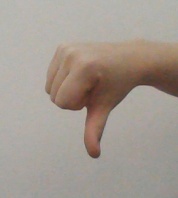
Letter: waw